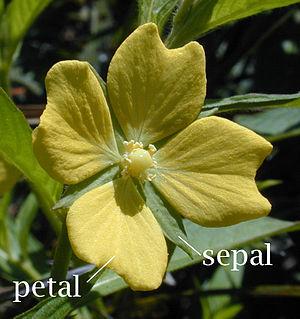
En botanique, un sépale est l'un des éléments foliacés, généralement verts, dont la réunion compose le calice et supporte la corolle de la fleur.